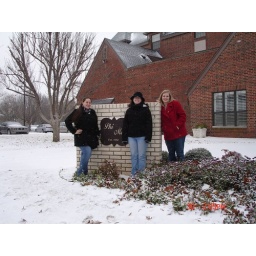
Hanging out by the sign in front of our house